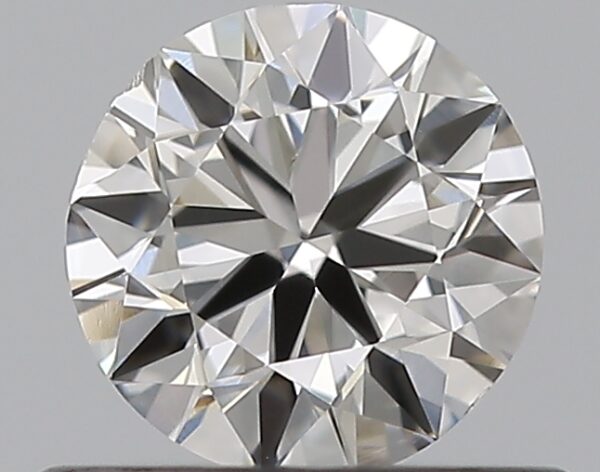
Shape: round
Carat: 0.5
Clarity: VS2
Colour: G
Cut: VG
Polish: EX
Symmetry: VG
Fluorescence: N
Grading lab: GIA
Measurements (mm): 4.97 x 5.02 x 3.11